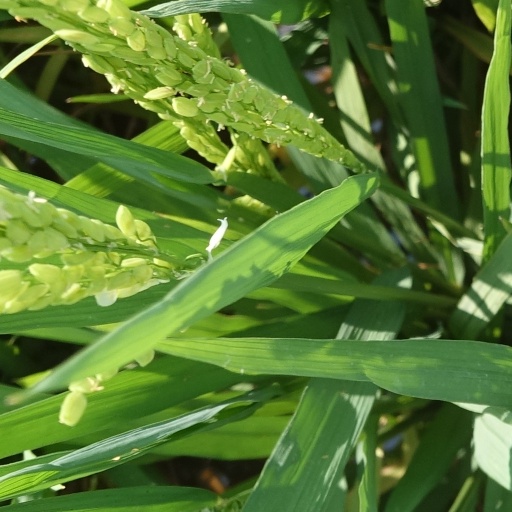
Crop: rice